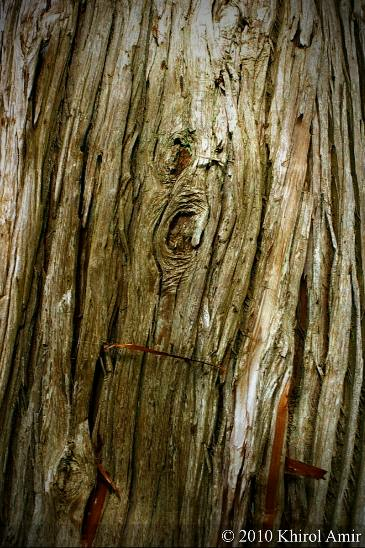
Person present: No